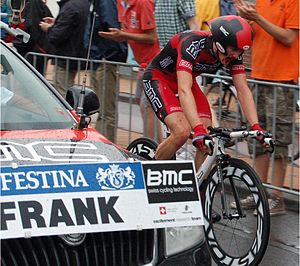
1. etape af Tour de France 2010 / Manglende ryttere
Mathias Frank efter hans styrt på prologen.
Første etape af Tour de France 2010 var en 223,5 km lang flad etape. Den blev kørt søndag d. 4. juli fra Rotterdam til Bruxelles. Etapen var pandekageflad og en perfekt etape for sprinterkongerne og deres hold. Et udbrud med Lars Boom, Alan Pérez og Maarten Wijnants kørte fra hovedfeltet tidligt på etapen, men gruppen efter havde fuld kontrol på udbryderne gennem hele dagen og det gik mod en massespurt ind mod Bruxelles. Etapen var præget af et nervøst felt og rodet cykling, og desuden lidt for nærgående tilskuere. Omkring 55 kilometer fra mål fik feltet besøg af en hund som sendte flere ryttere i asfalten, blandt dem Giro-vinderen Ivan Basso.